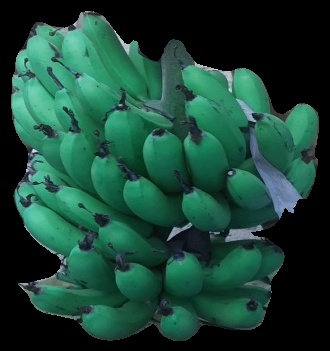
Variety: pachbale
Grade: grade3